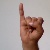
The image shows a hand gesture representing the letter 'I' in Indian Sign Language.